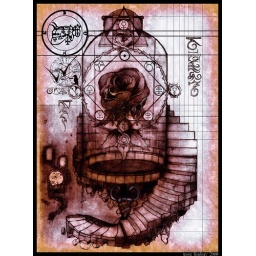
rose stone by jesse lindsay 2008